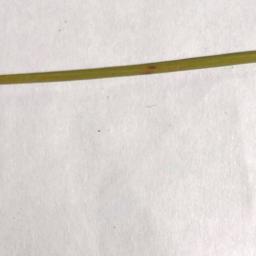
Label: Rice___Brown_Spot